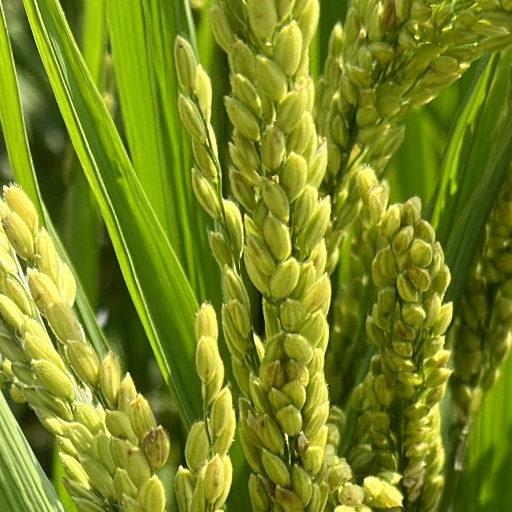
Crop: rice